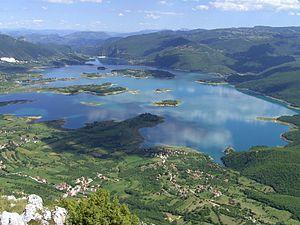
Prozor-Rama est une ville et une municipalité de Bosnie-Herzégovine située dans le canton d'Herzégovine-Neretva et dans la Fédération de Bosnie-et-Herzégovine. Selon les premiers résultats du recensement bosnien de 2013, la ville intra muros compte 3 858 habitants et la municipalité 16 297.
Le lac de Rama est un lac de barrage situé dans la localité de Rama-Prozor en Bosnie-Herzégovine. Il a été créé en 1968 par la construction du barrage de Rama sur le cours de la rivière Rama.
La Rama est une rivière de Bosnie-Herzégovine. Elle est un affluent droit de la Neretva.